The Thing (1982 film)

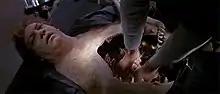
A white male lies on a table seemingly unconscious. His torso is opened from chest to stomach in the formation of a mouth with sharp teeth along the edges. A doctor attempting to revive him has both his hands inside the exposed, empty cavity.

In the "chest chomp" scene, Dr. Copper attempts to revive Norris with a defibrillator. Revealing himself as the Thing, Norris-Thing's chest transforms into a large mouth that severs Copper's arms. Bottin accomplished this scene by recruiting a double amputee and fitting him with prosthetic arms filled with wax bones, rubber veins and Jell-O. The arms were then placed into the practical "stomach mouth" where the mechanical jaws clamped down on them, at which point the actor pulled away, severing the false arms. The effect of the Norris-Thing's head detaching from the body to save itself took many months of testing before Bottin was satisfied enough to film it. The scene involved a fire effect, but the crew were unaware that fumes from the rubber foam chemicals inside the puppet were flammable. The fire ignited the fumes, creating a large fireball that engulfed the puppet. It suffered only minimal damage after the fire had been put out, and the crew successfully filmed the scene. Stop-motion expert Randall William Cook developed a sequence for the end of the film where MacReady is confronted by the gigantic Blair-Thing. Cook created a miniature model of the set and filmed wide-angle shots of the monster in stop motion, but Carpenter was not convinced by the effect and used only a few seconds of it. It took fifty people to operate the Blair-Thing puppet.